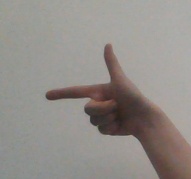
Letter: yaa